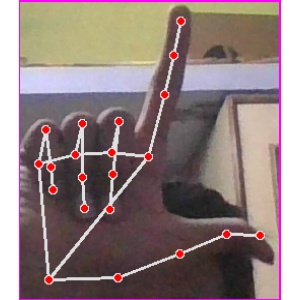
अक्षर: ल